Yangon United F.C.

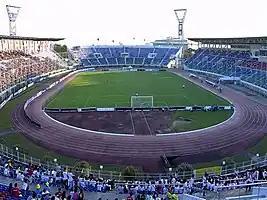
Thuwunna Stadium have been the home ground of Yangon United since 2009

Yangon United have been using the Thuwunna Stadium ever since their establishment as a professional football club in 2009. Thuwunna Stadium is a multi-purpose stadium located in Yangon, Myanmar which it was constructed with the help from the Japanese government. When the stadium was completed in 1985 it had a capacity of up to 50,000 people. In 2013, the stadium underwent a major renovation and was expanded to host 2013 Southeast Asian Games football matches. Yangon United than moved out to their new build home ground, the Yangon United Sports Complex which is an artificial turf where it was much easier to maintain and low cost rents. The new stadium is 18 minutes drive away from their old Stadium but the club would often use their Thuwunna Stadium for AFC Cup games to match the AFC stadium requirements.